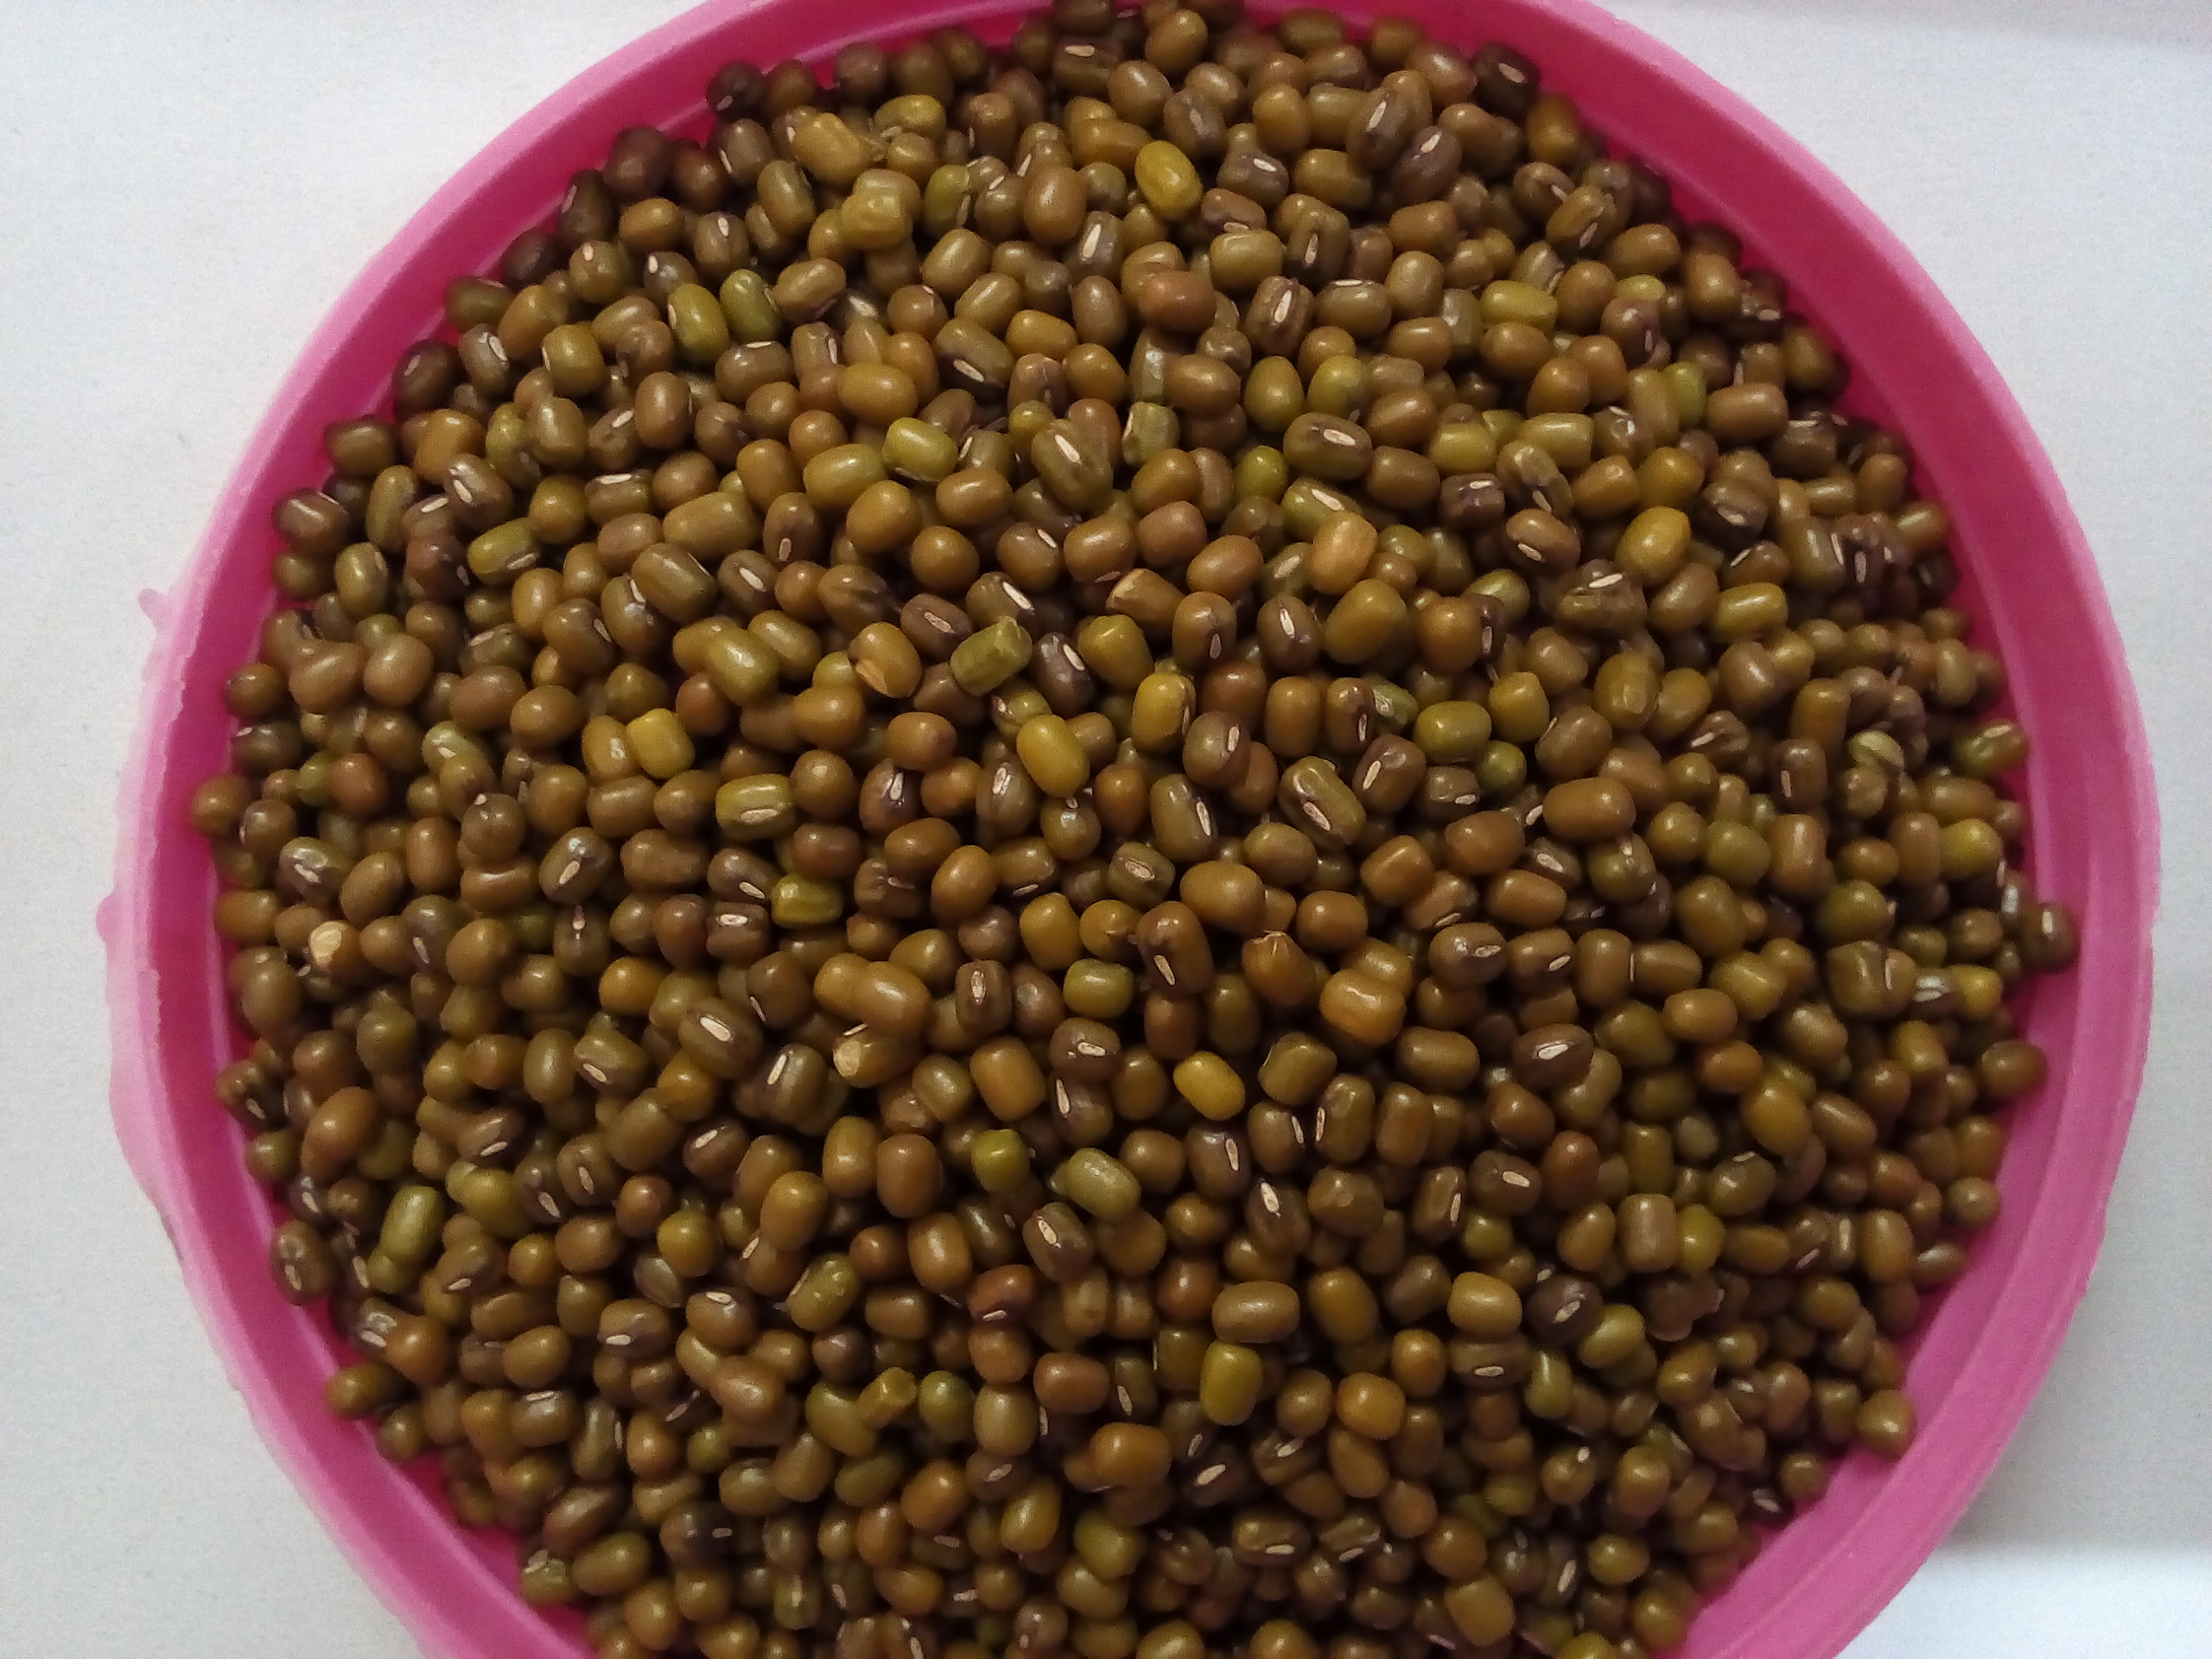
Rice seed variety: Unknown